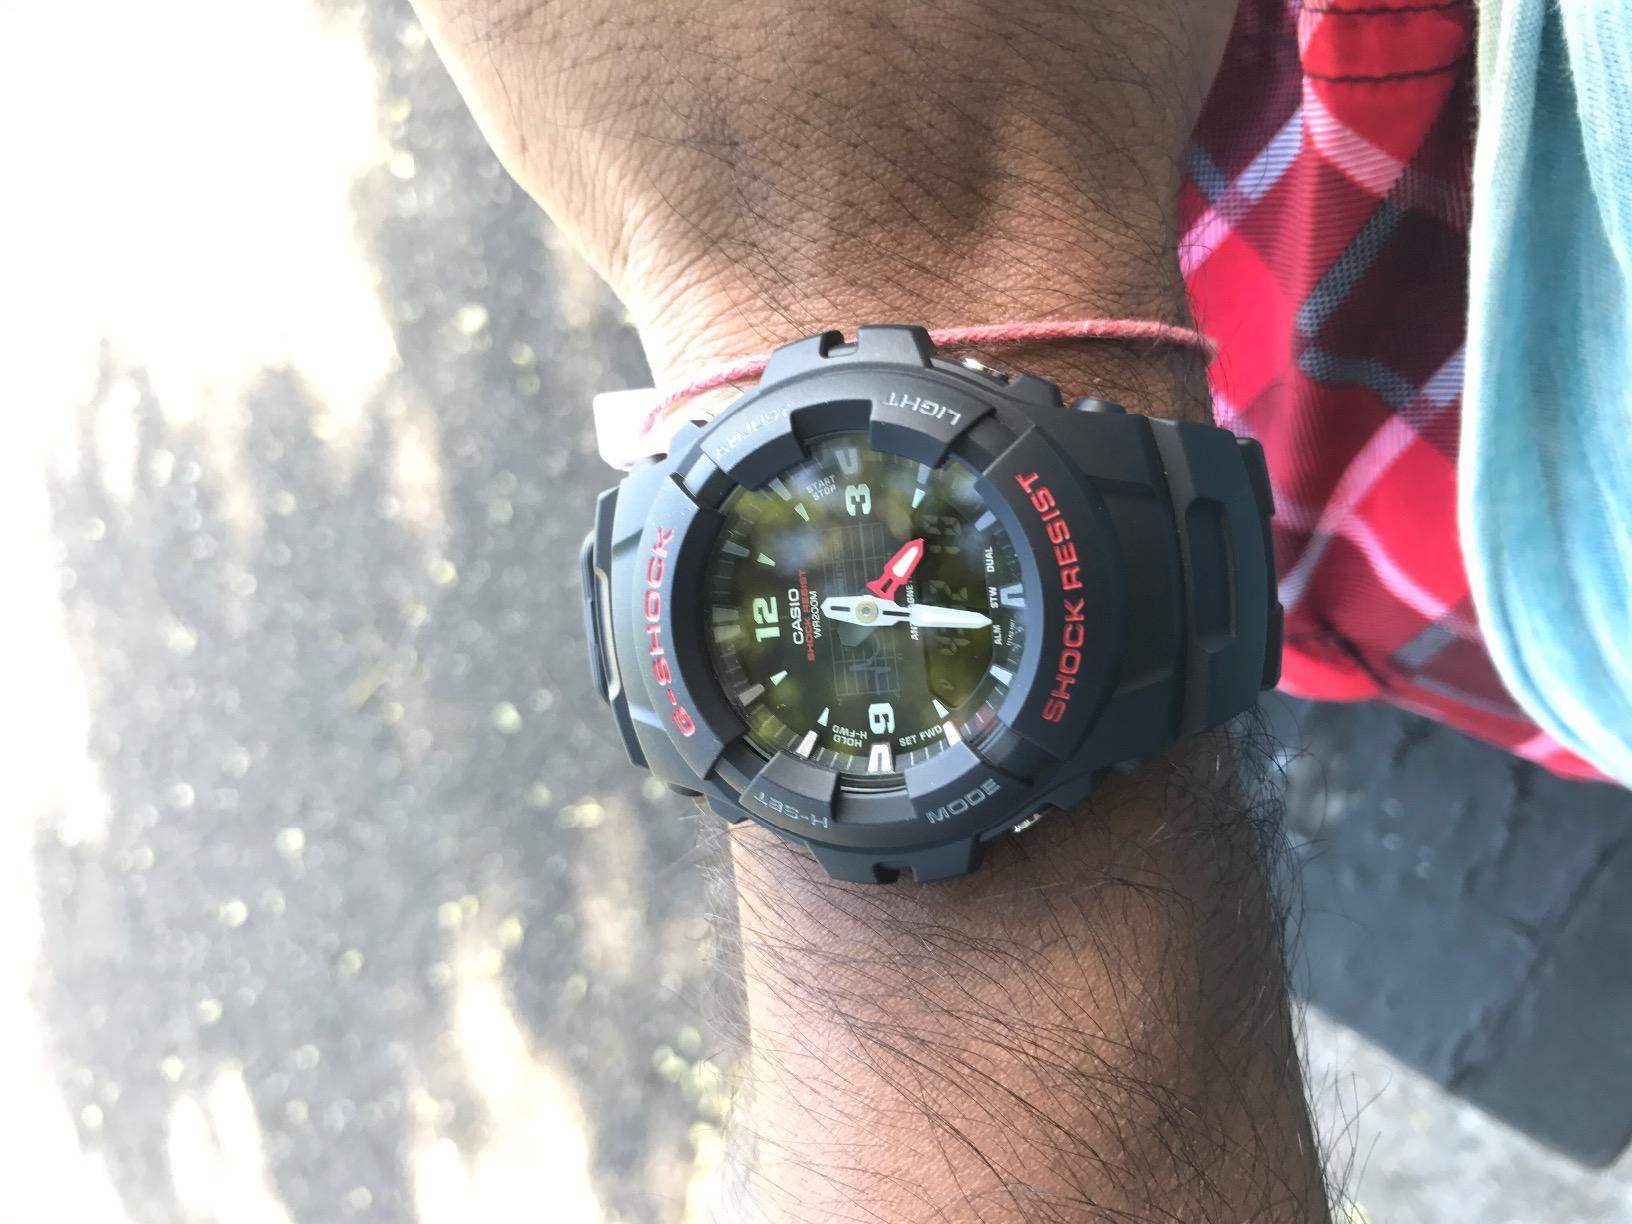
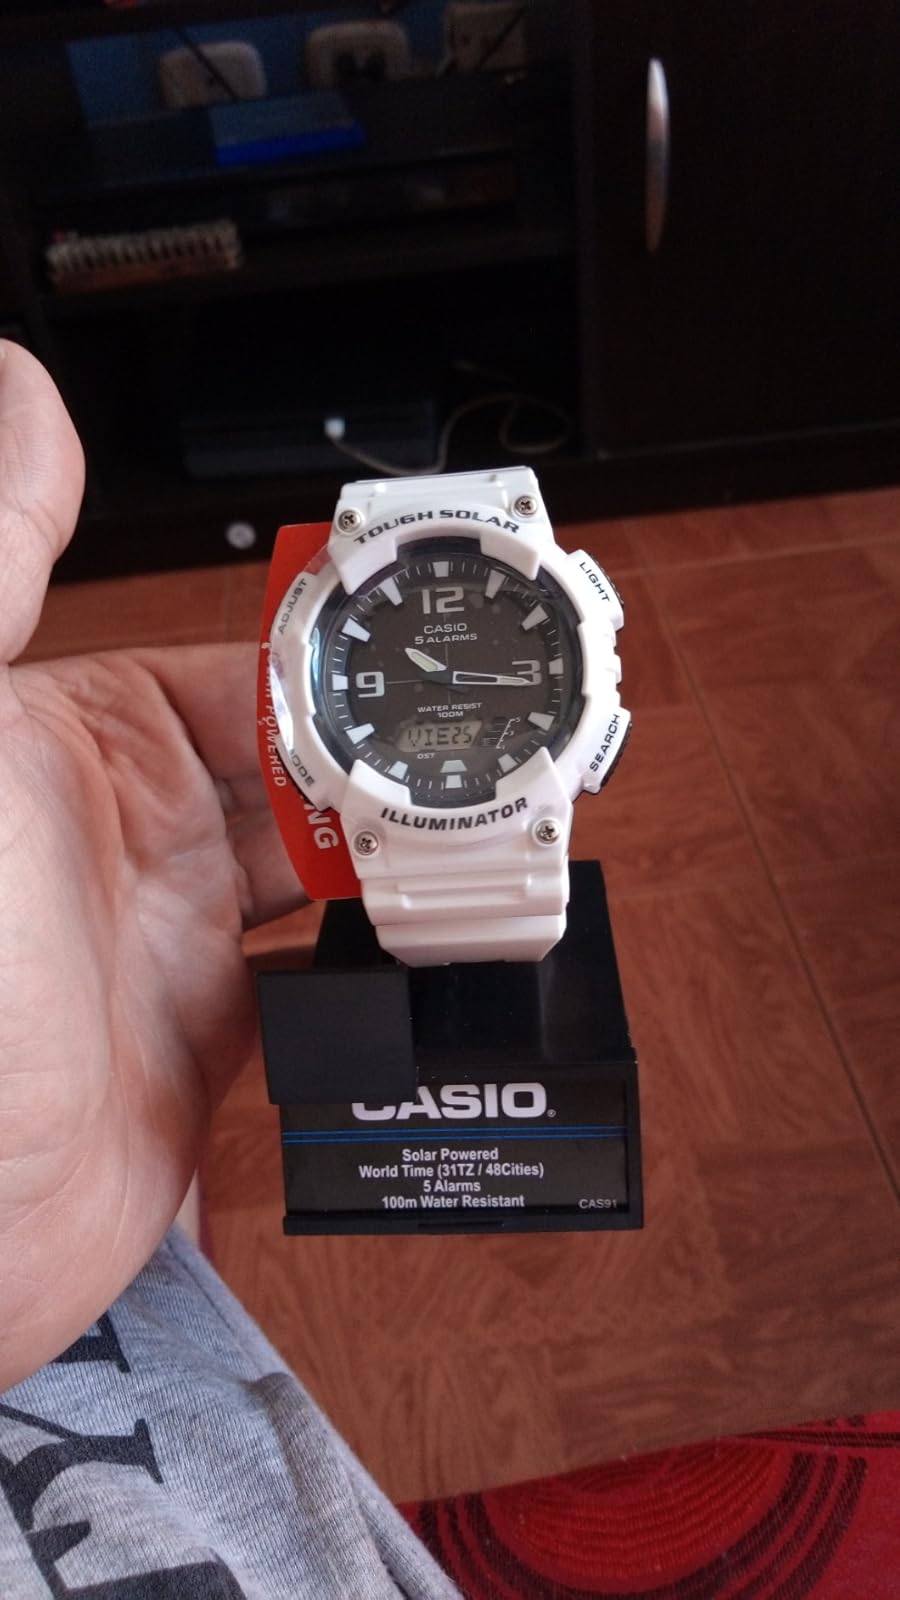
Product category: accessories_watch
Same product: no